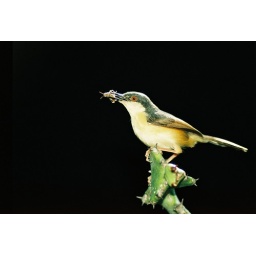
This small bird in common bird habitat: scrubs, garden, food: mainly insects. photographed in chamundi hill mysore